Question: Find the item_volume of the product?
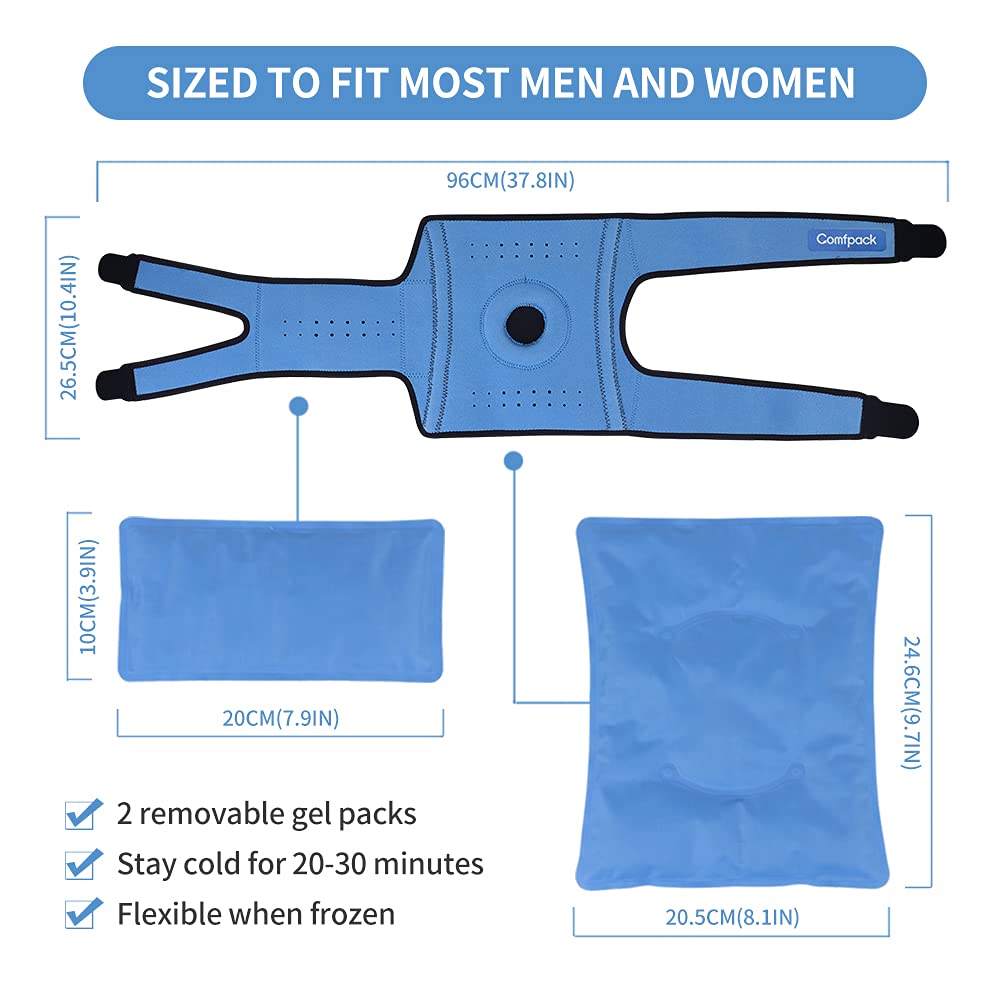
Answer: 20.5 cubic inch